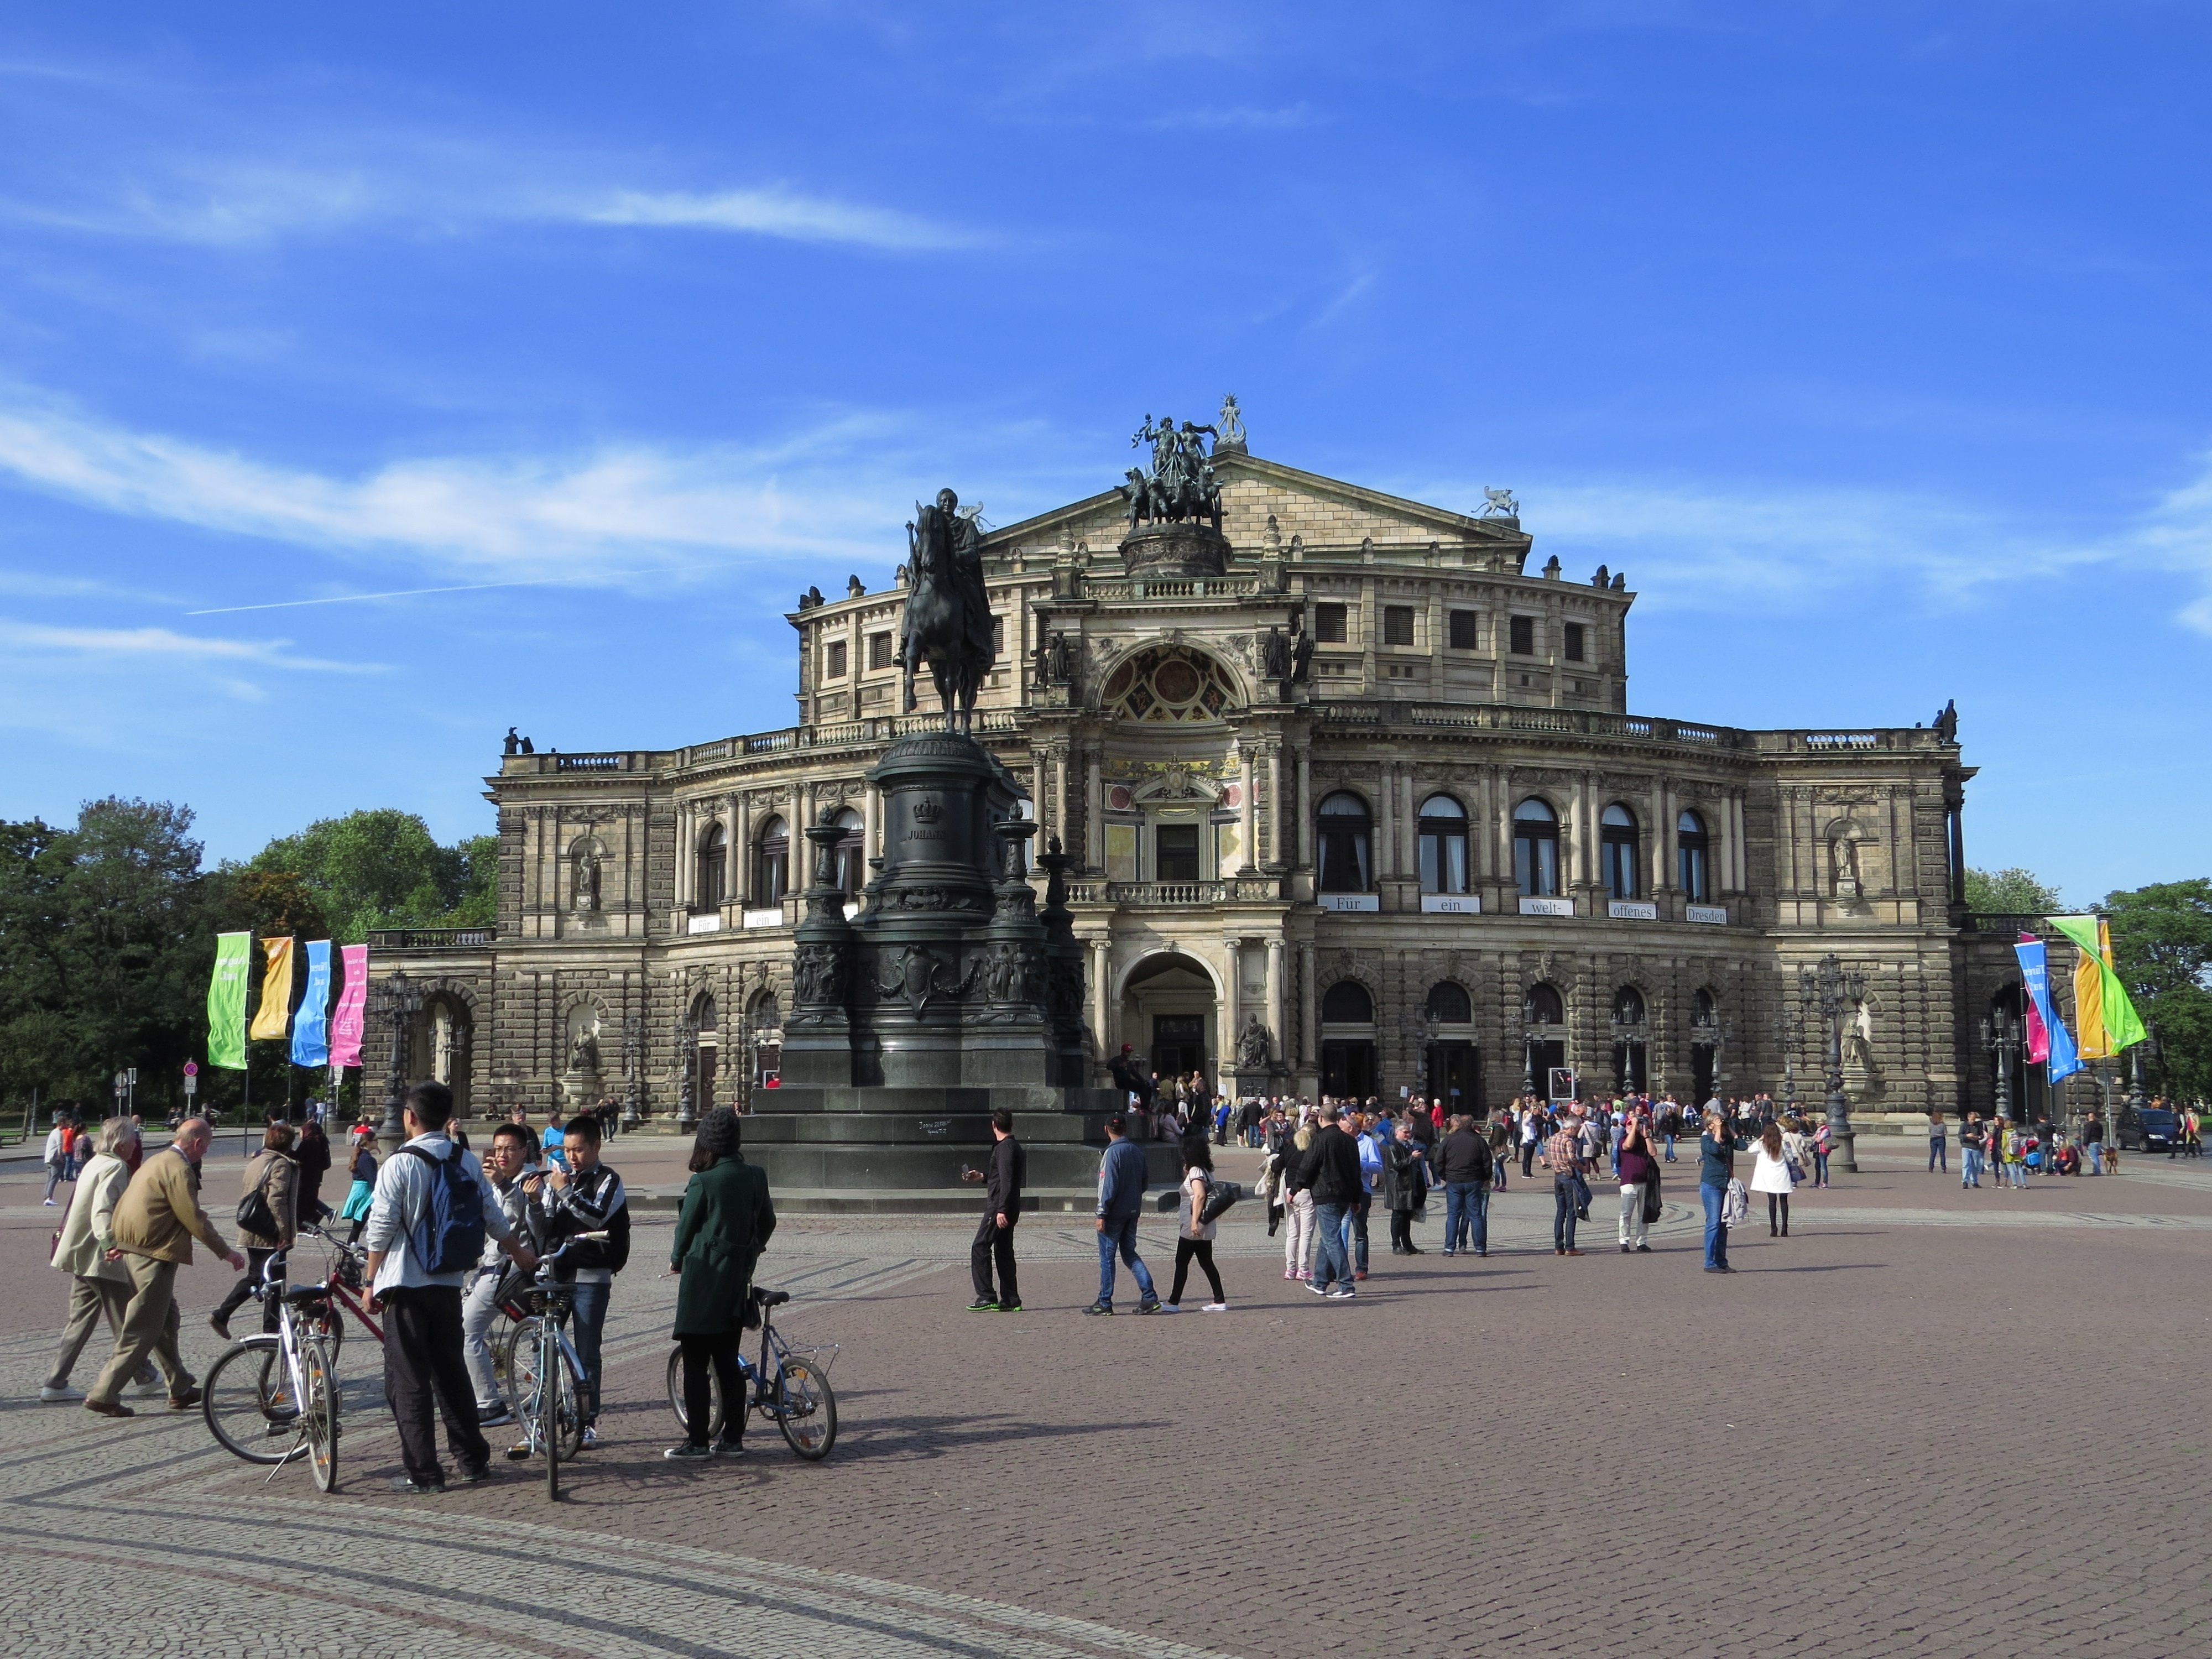
architecture, town, building, palace, city, vacation, plaza, landmark, tourism, old town, students, tourists, town square, historically, saxony, dresden, tours, semper opera house, human settlement